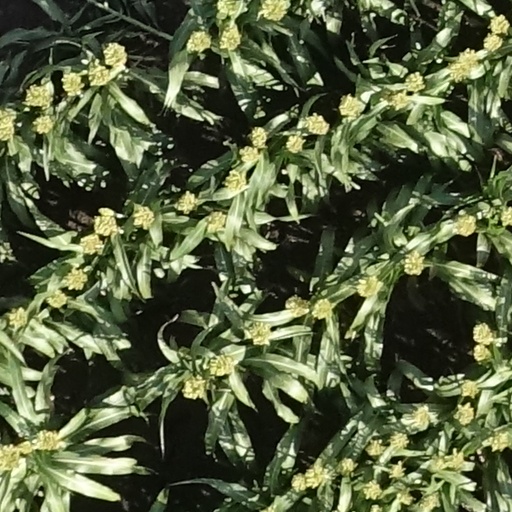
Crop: sorghum